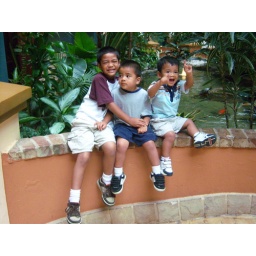
The boys near the fish pond at the Embassy Suites